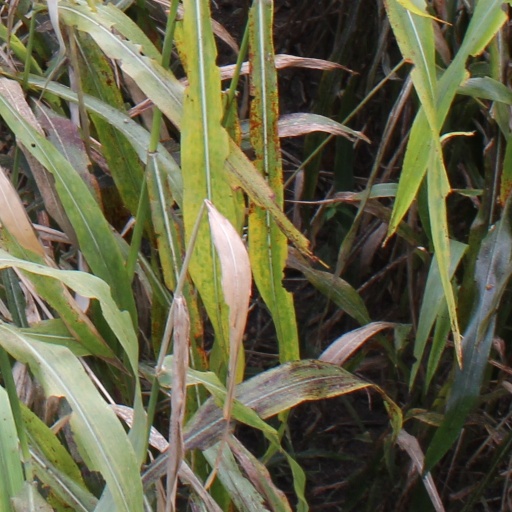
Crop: sorghum